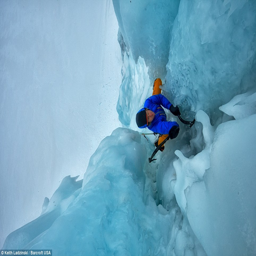
hacking his way through : person works to conquer the ice .